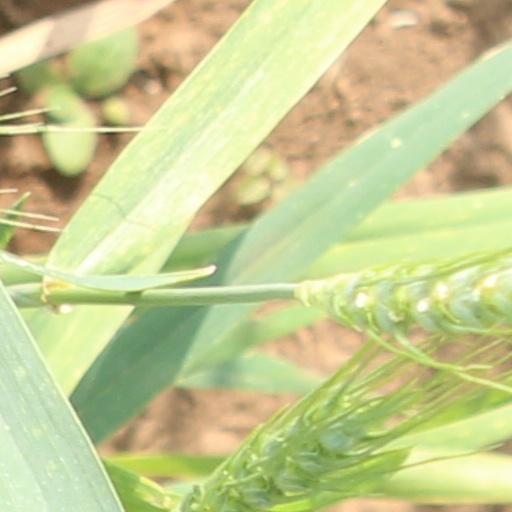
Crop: wheat